Answer in natural language. Is Laptop further away or in front of black square desk? Choose between the following options: in front or further away
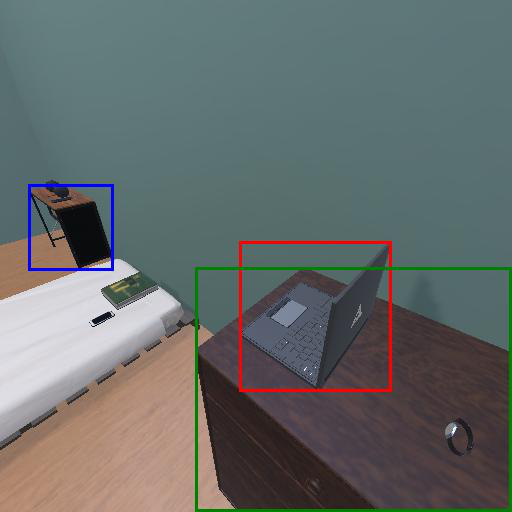
<answer>in front</answer>